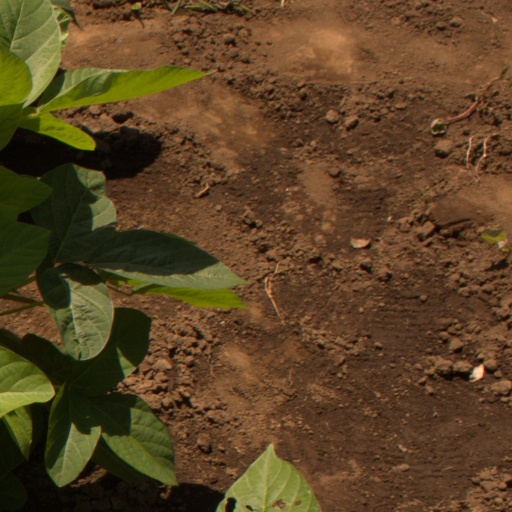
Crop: soybean